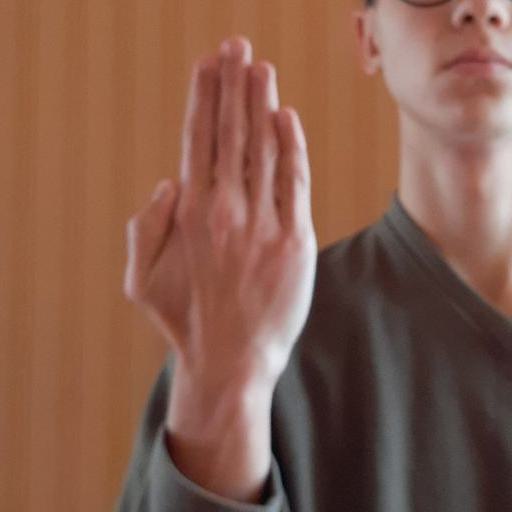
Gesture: stop_inverted